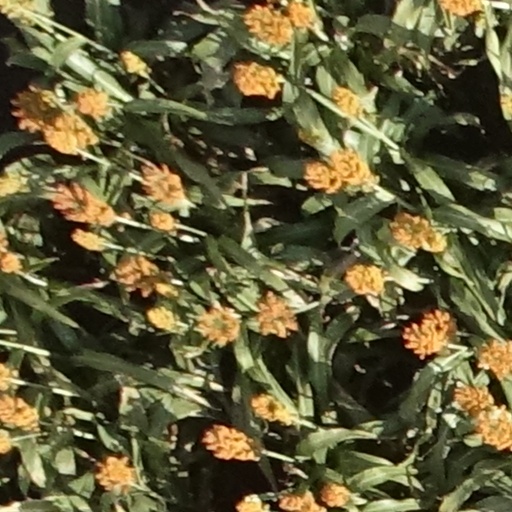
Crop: sorghum